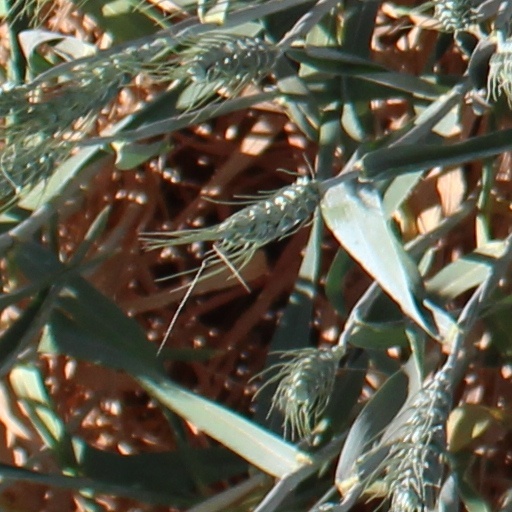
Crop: wheat